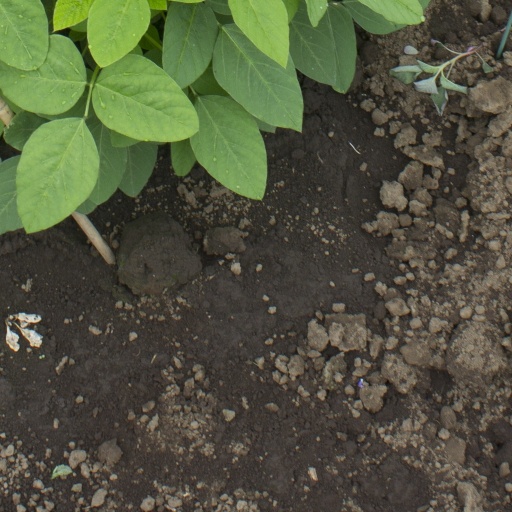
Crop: soybean